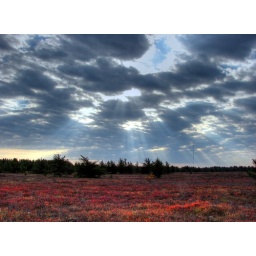
Sun shining through the clouds in the fall. All the plant life has changed to there fall colors